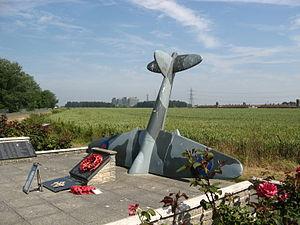
Bradwell-on-Sea est un village de l'Essex, en Angleterre, situé sur la rive sud de l'estuaire de la Blackwater, à 30 km à l'est de Chelmsford. Au recensement de 2011, il comptait 863 habitants.